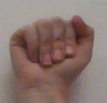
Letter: saad